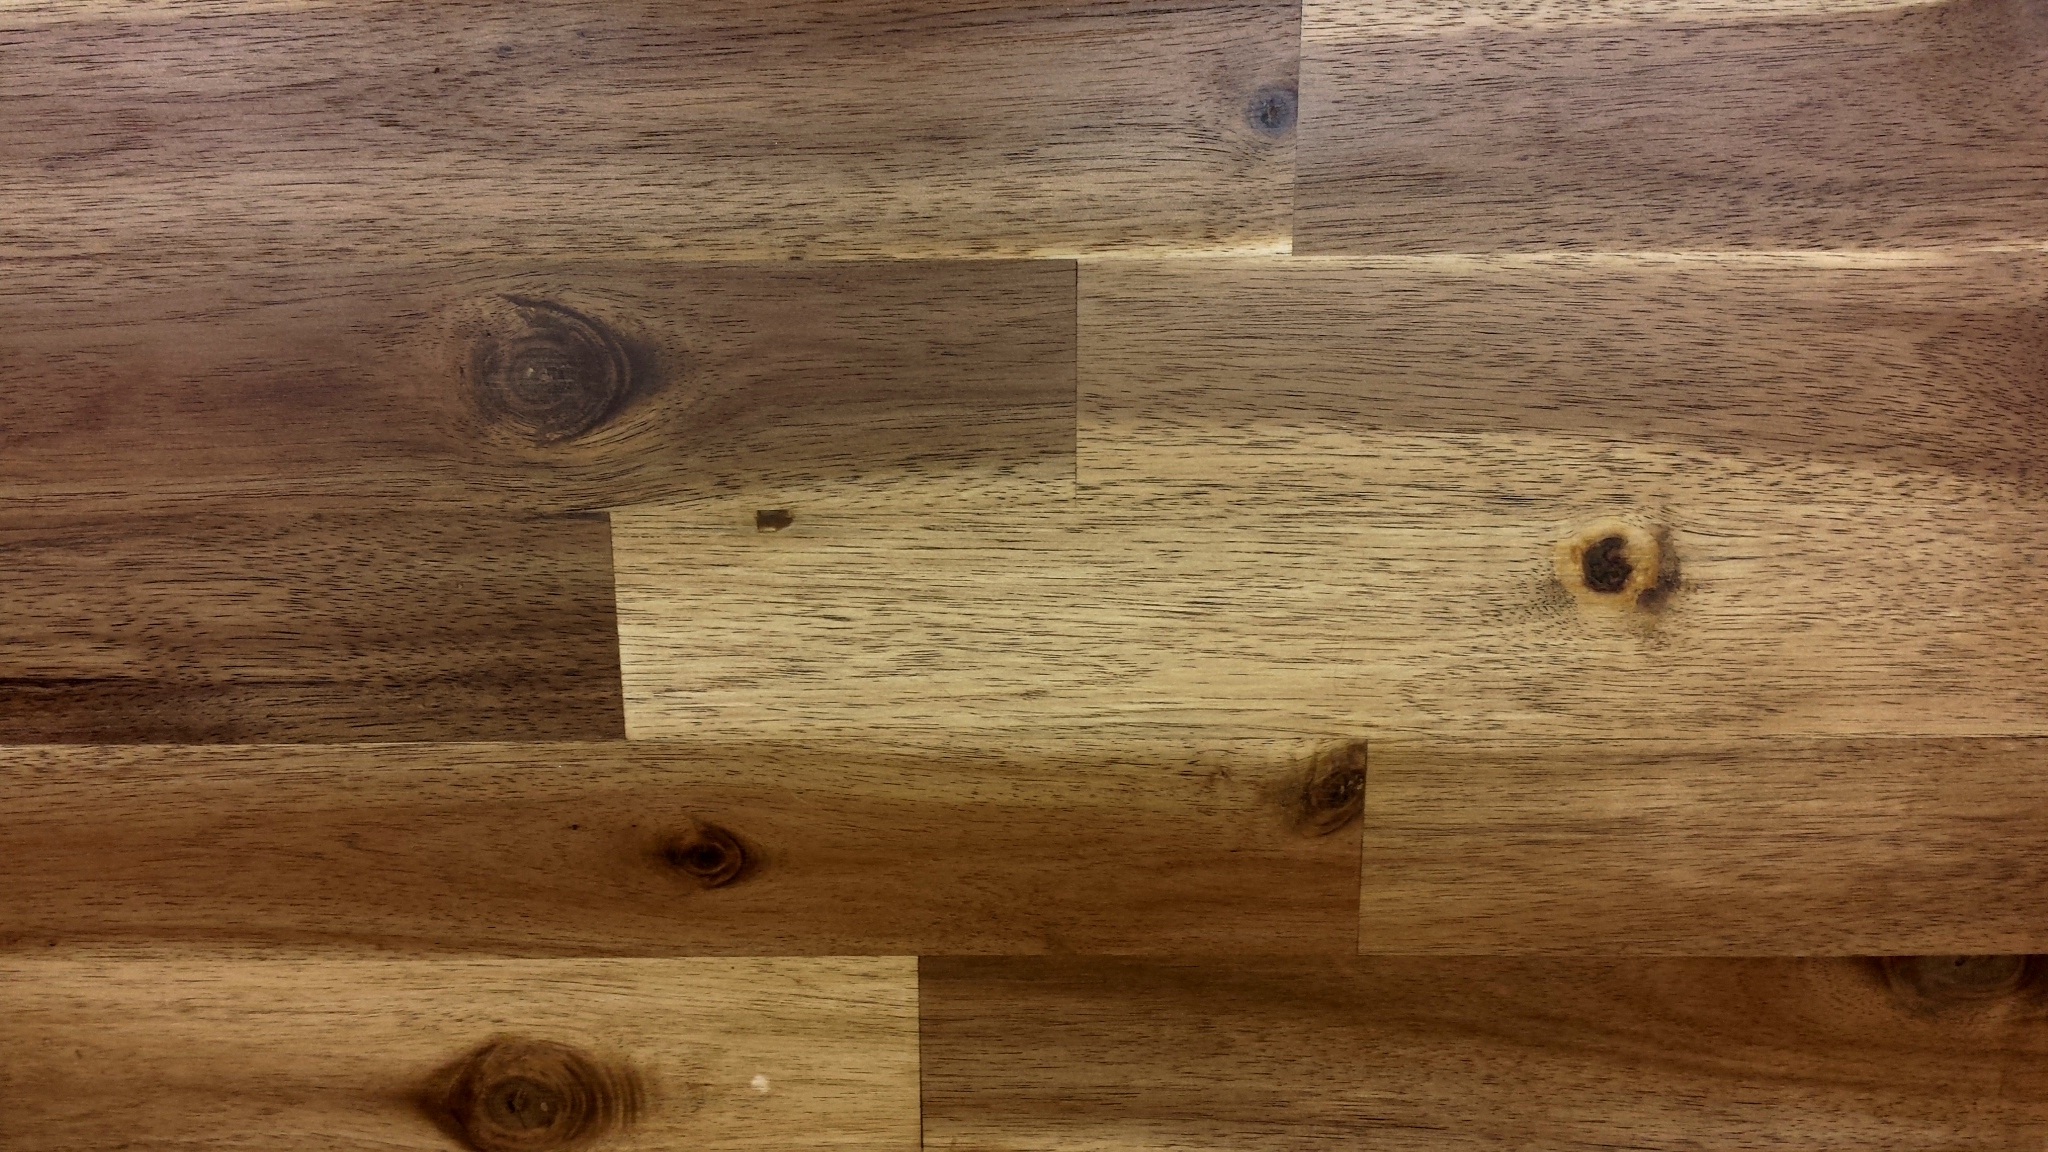
table, nature, deck, board, wood, grain, texture, plank, floor, interior, old, wall, dark, pine, pattern, color, birch, natural, indoor, brown, furniture, lumber, material, surface, striped, stain, woodgrain, background, design, hardwood, carpentry, wooden, oak, parquet, timber, carving, hard, shape, backdrop, panel, veneer, flooring, wood flooring, softwood, laminate, finished, walnut wood